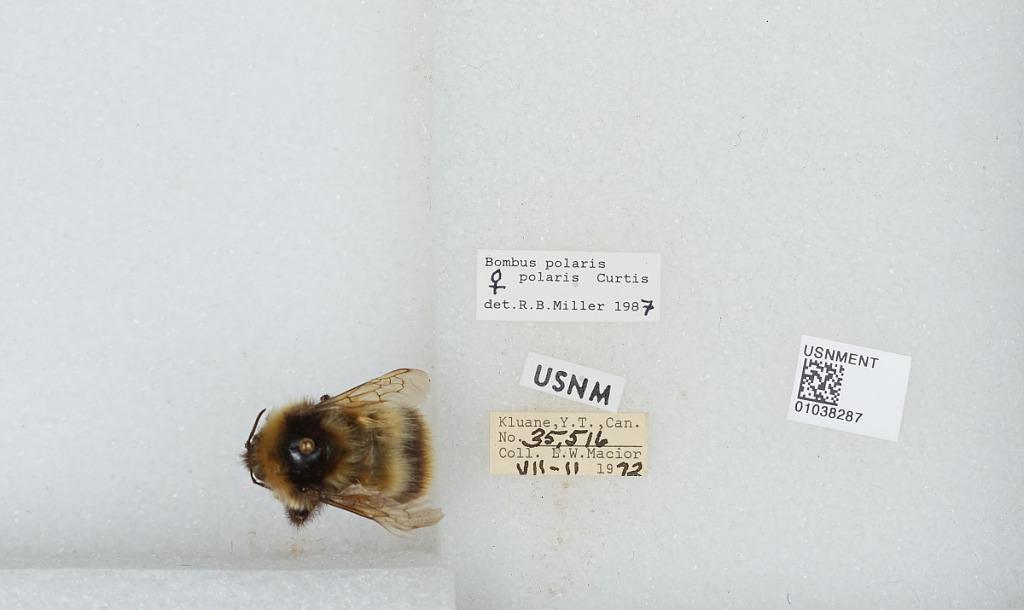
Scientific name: Bombus (Alpinobombus) polaris Curtis
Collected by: L. Macior
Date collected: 1972-7-11
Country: Canada
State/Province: Yukon Territory
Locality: Kluane
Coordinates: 60.75, -139.5
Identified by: Miller, R. B.